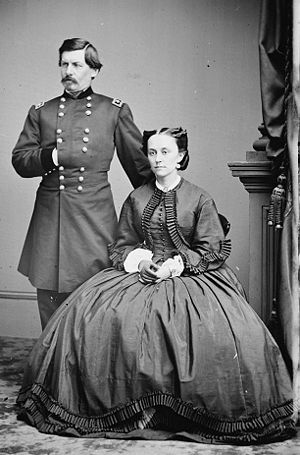
George B. McClellan / Tidlige liv og karriere / Civile gøremål
George B. McClellan og Ellen Mary Marcy McClellan
George Brinton McClellan var en amerikansk generalmajor i den amerikanske borgerkrig. Han organiserede den berømte Army of the Potomac og fungerede i en kort periode som øverstkommanderende for unionshæren. I begyndelsen af krigen spillede McClellan en vigtig rolle i at opstille og uddanne en veltrænet og organiseret hær for Unionen. McClellan var omhyggelig i sin planlægning, og det var måske det, som hæmmede ham i mødet med aggressive modstandere under hurtigt omskiftelige omstændigheder på slagmarken. Han overvurderede konsekvent fjendens styrke og var utilbøjelig til at bruge princippet om masse og efterlod ofte stor dele af sin hær ubeskæftiget på kritiske tidspunkter.